North Vietnam

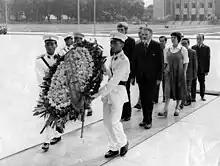
A UNICEF delegation visiting the Ho Chi Minh Mausoleum in Hanoi, 1975.

North Vietnam established a system of "autonomous regions" (Vietnamese: "Khu tự trị") similar to (and based on) the autonomous regions of China. In recognising the traditional separatism of tribal minorities, this policy of accommodationism gave them self-government in exchange for acceptance of Hanoi's control. These regions existed from 1955 but following the merger of the Democratic Republic of Vietnam and the Republic of South Vietnam the system of autonomous regions was not continued and were fully abolished by 1978.